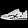
Label: Sneaker